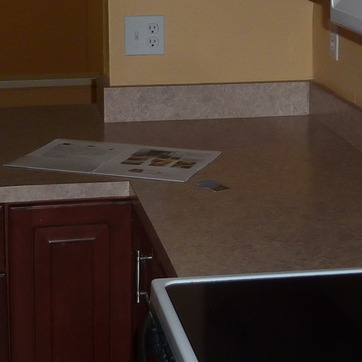
Material: paper